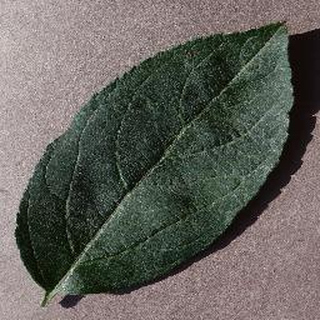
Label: healthy_apple